Ukraine – Forward!

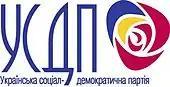
Logo of Ukrainian Social Democratic Party

The Ukrainian Social Democratic Party (Russian: Украинская социал-демократическая партия, УСДП) was founded in 1998 by former members of the Social Democratic Party of Ukraine (united). The first leader of the party was Vasyl Onopenko who in the Presidential elections in 1999 got 0,47% of the votes.